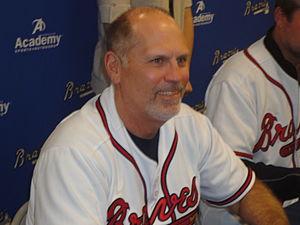
Brian Gerald Snitker est le gérant des Braves d'Atlanta de la Ligue majeure de baseball.